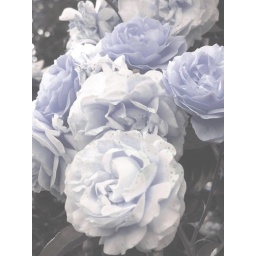
yellow roses in almost black and white